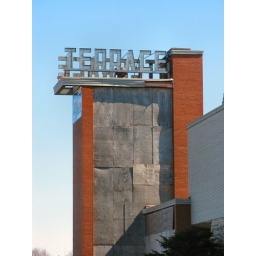
The sign atop the tower at the abandoned Terrace Theater in Robbinsdale, Minnesota, just west of the border with North Minneapolis.